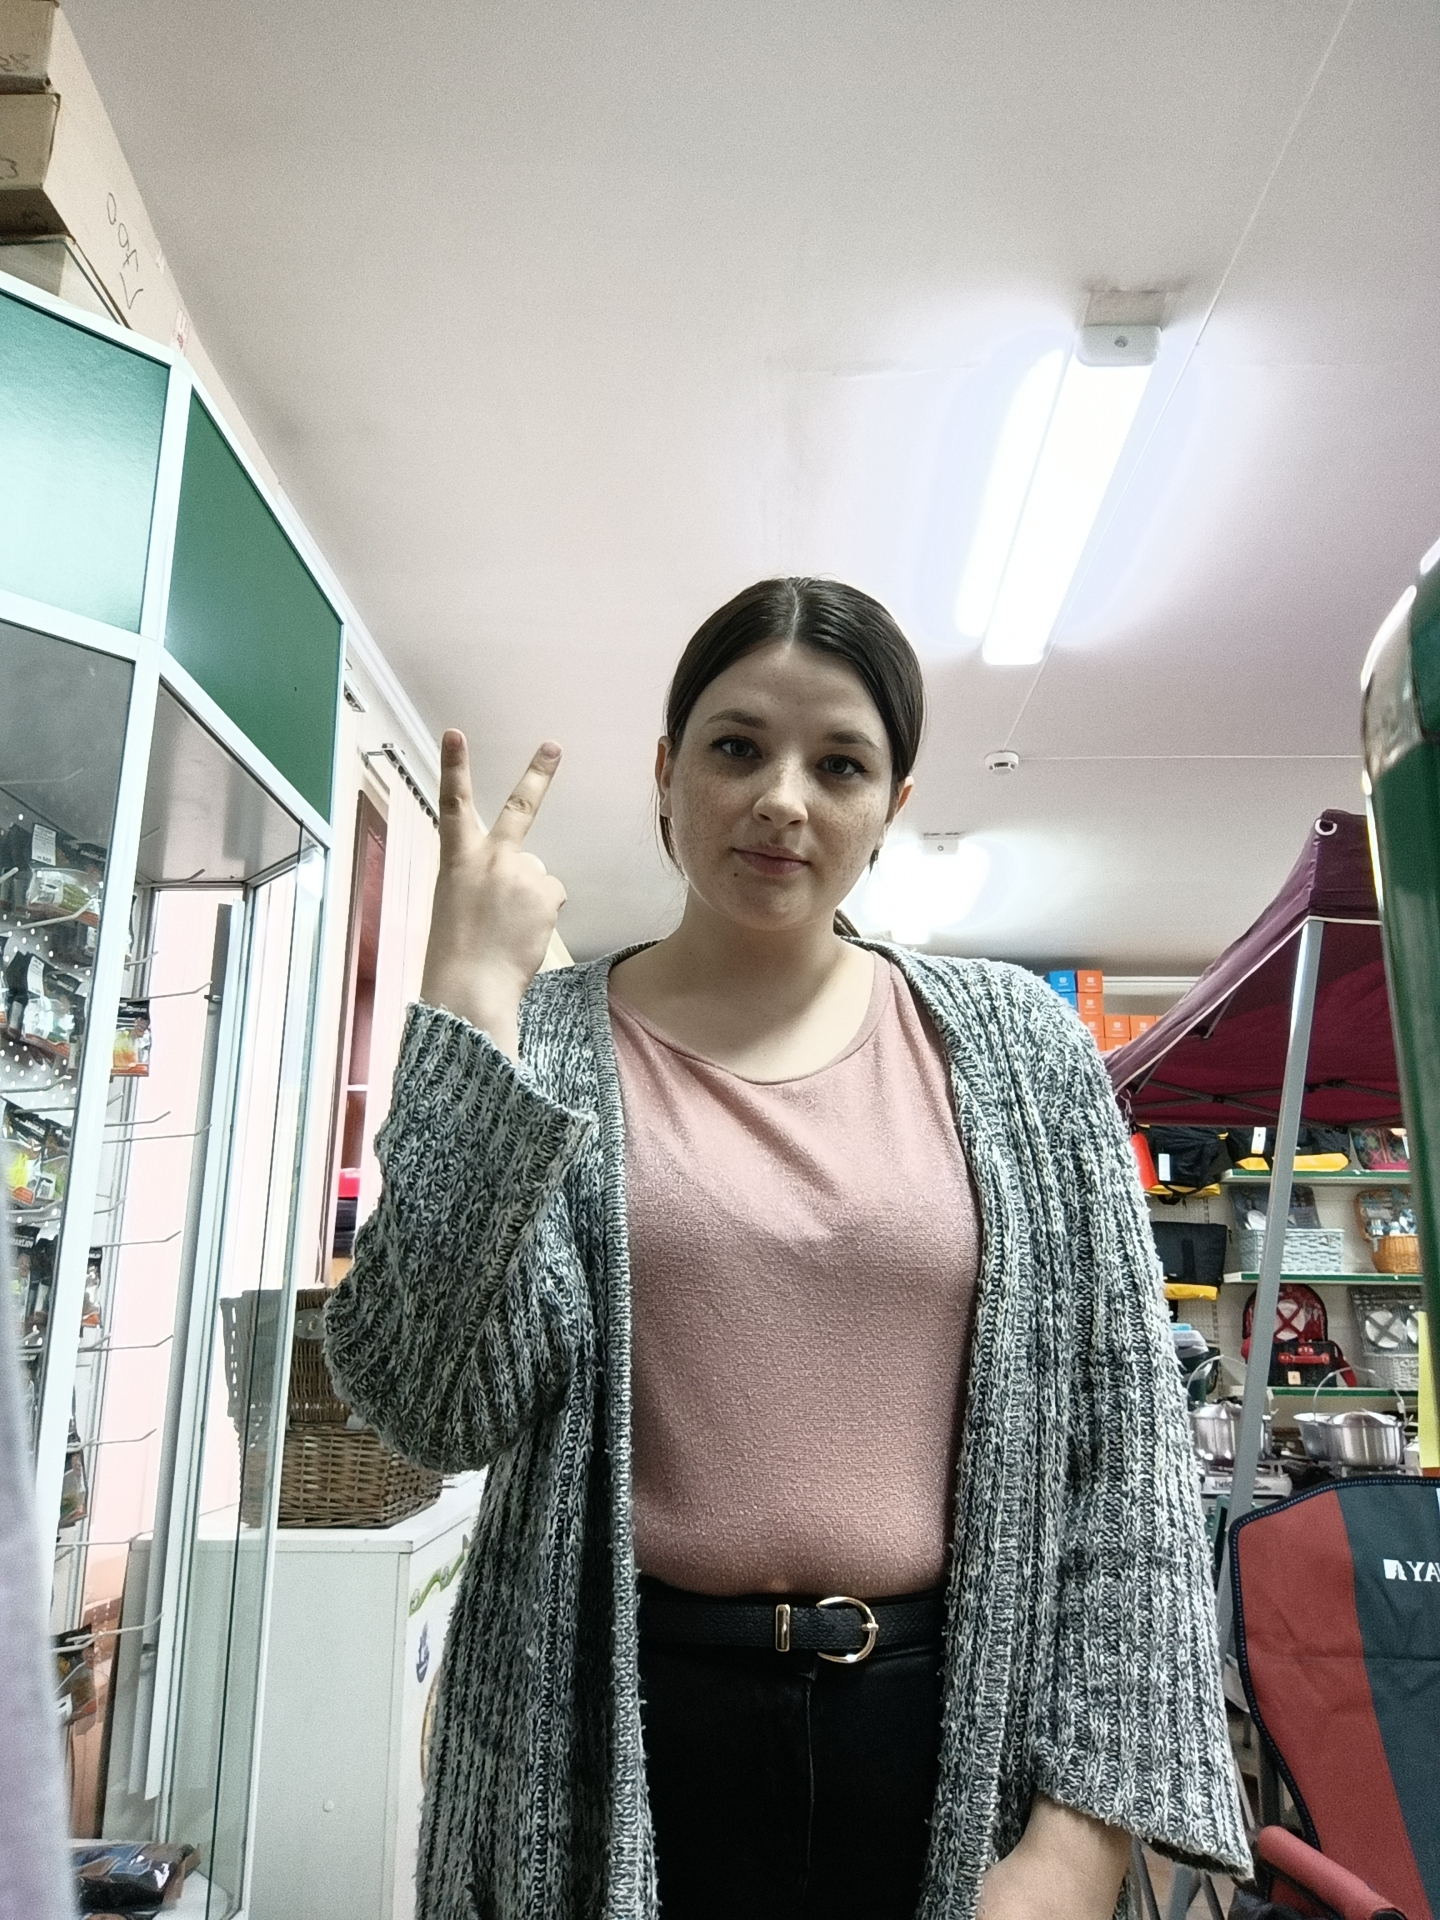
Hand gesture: peace_inverted